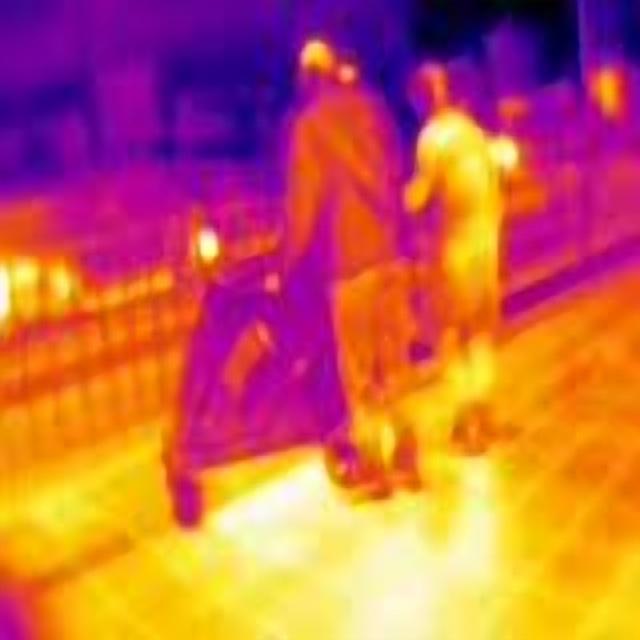
Detected objects:
label: person
label: person